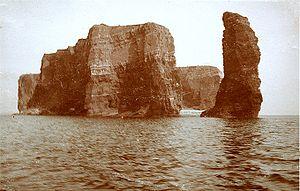
Heligoland est un archipel d'Allemagne situé dans le sud-est de la mer du Nord. Composé de deux îles voisines, Heligoland et Düne, il est habité par environ 1 150 personnes. L'archipel a appartenu successivement au Danemark puis au Royaume-Uni qui le cède à l'Allemagne en 1890 en vertu du traité Heligoland-Zanzibar. Bien que constituant une commune d'Allemagne de l'arrondissement de Pinneberg du Land de Schleswig-Holstein, Heligoland n'est soumis ni au droit de douane de l'Union européenne ni au régime fiscal allemand.